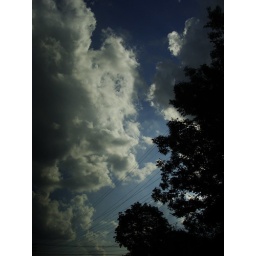
It looks as if the clouds are attached to the trees by those telephone lines.